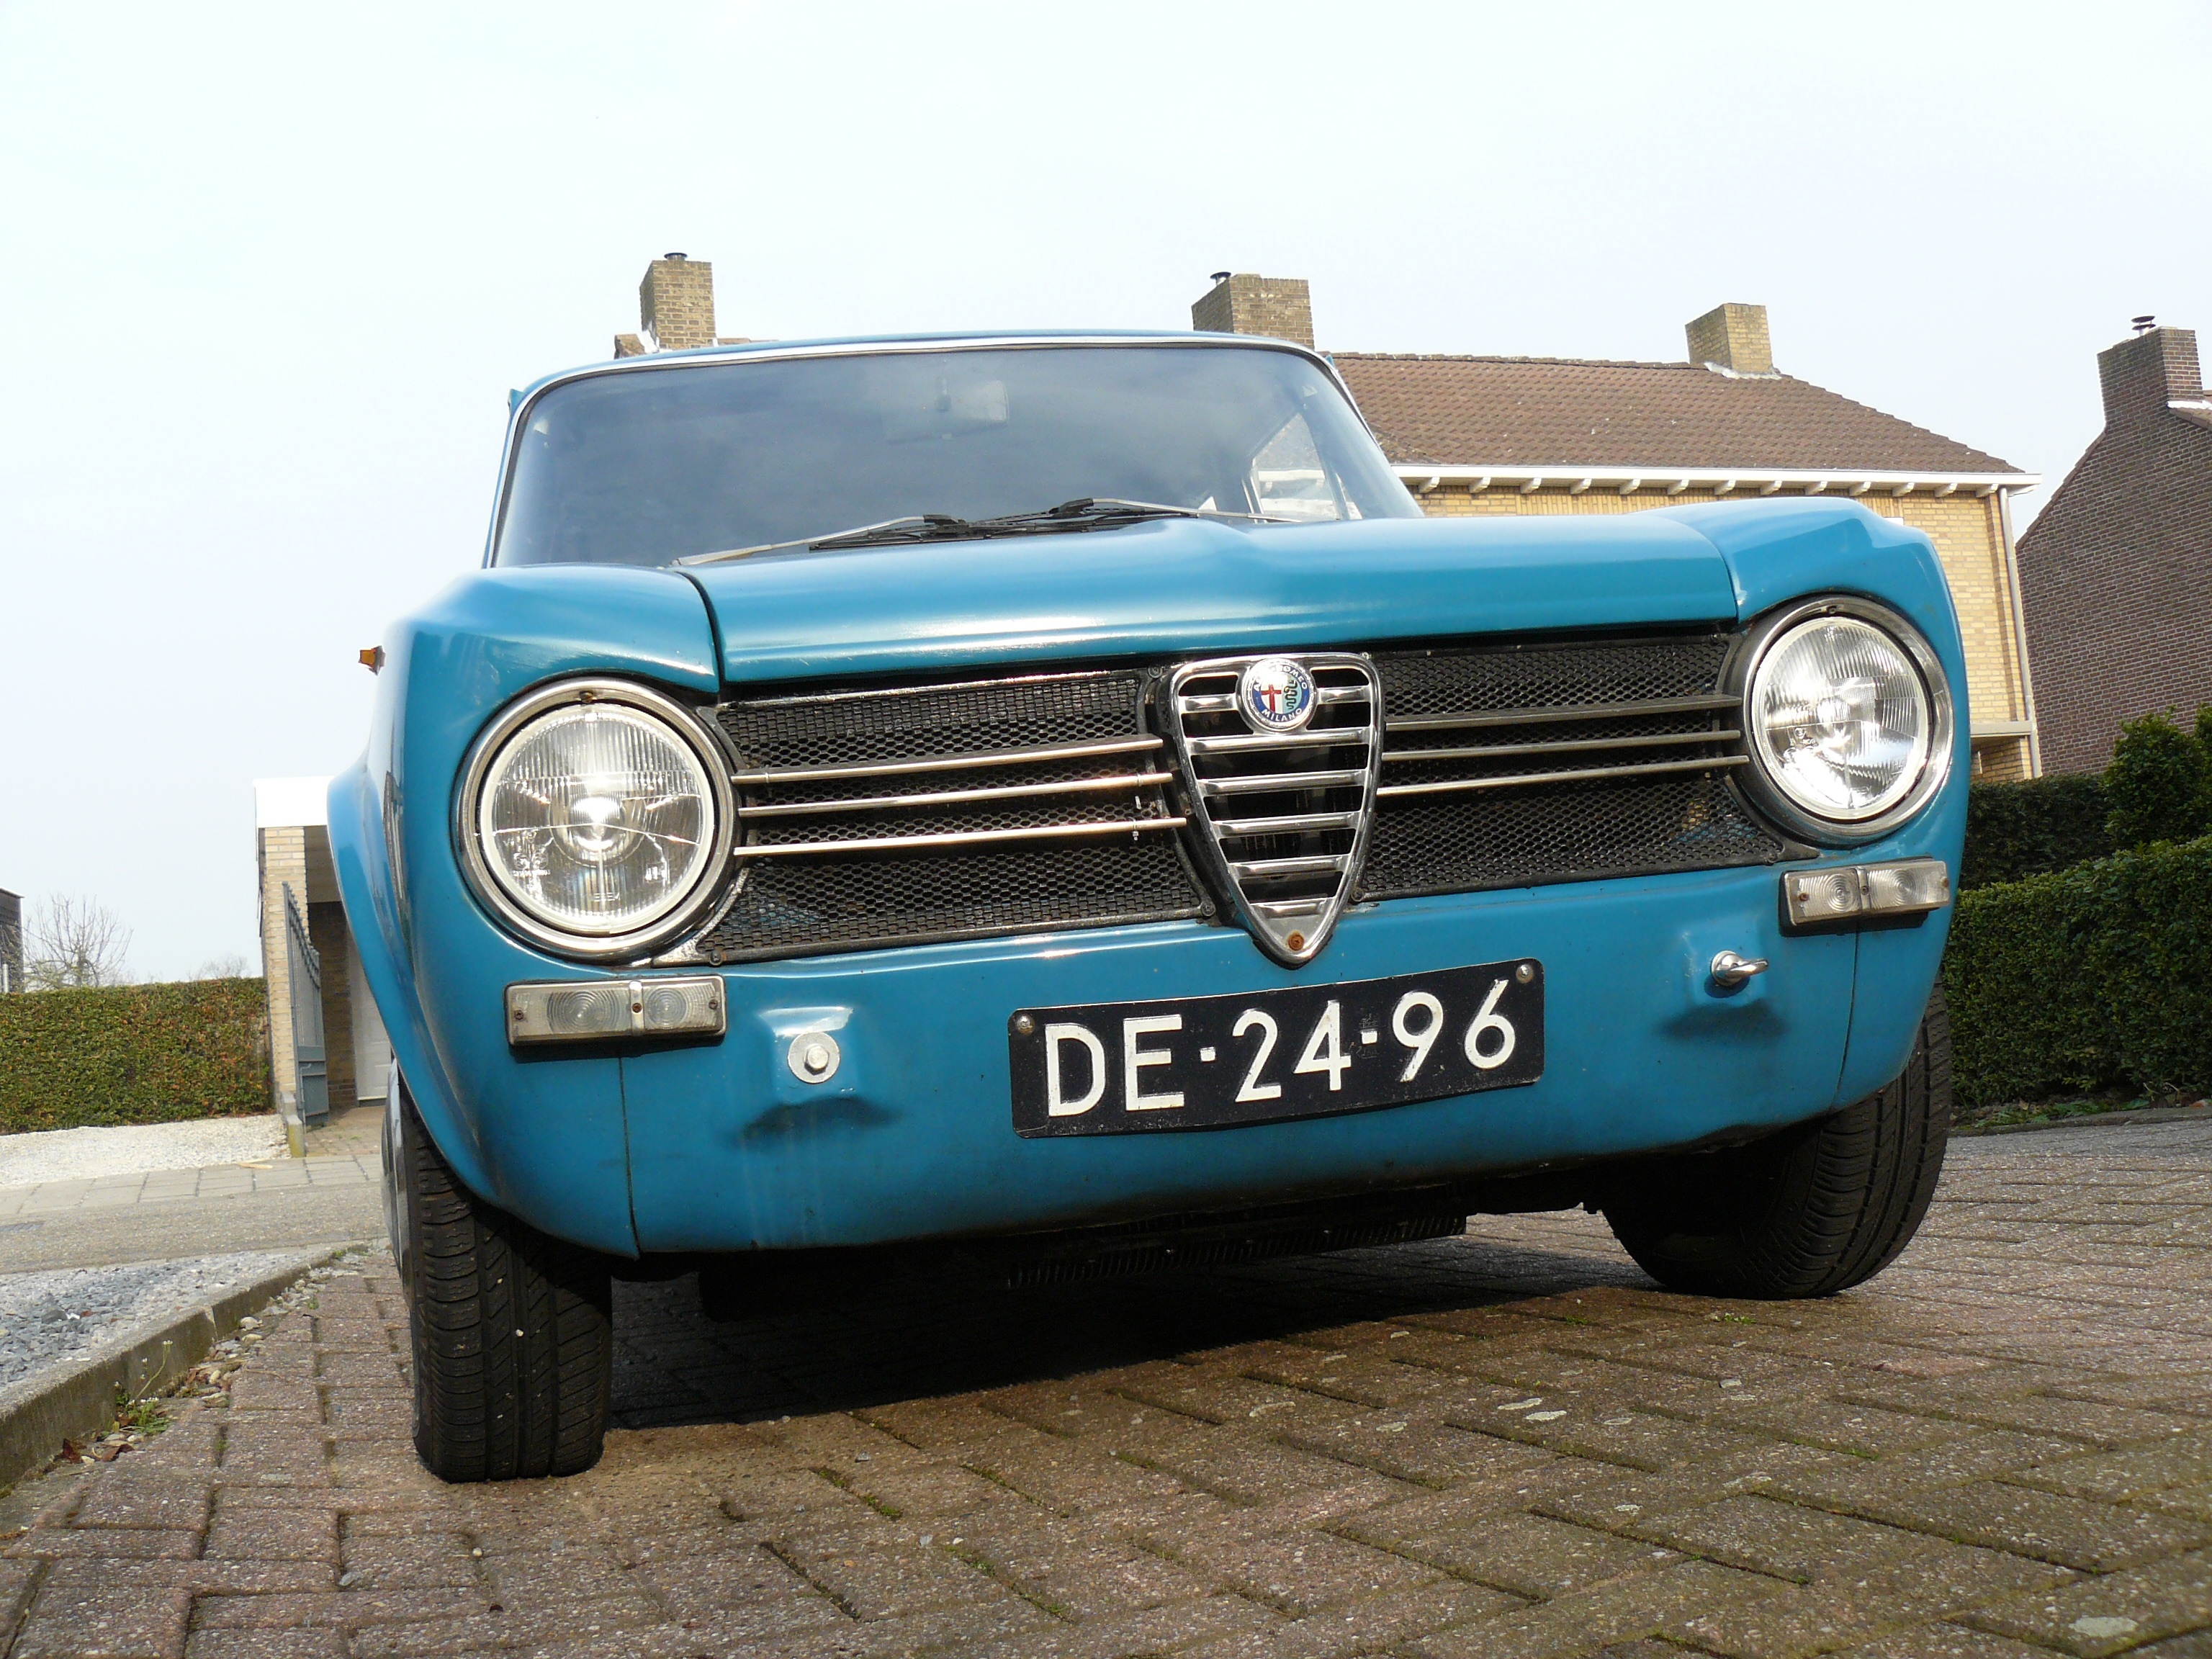
car, vehicle, italy, sports car, vintage car, oldtimer, giulia, sportive, antique car, alfa romeo, land vehicle, automobile make, automotive exterior, automotive design, family car, executive car